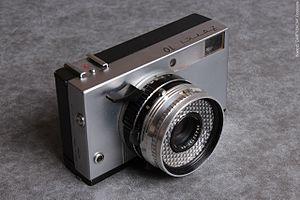
"Zorki est une ligne d’appareils photo télémétriques de petit format fabriqués en URSS entre 1948 et 1978. Ces appareils étaient à l'origine des copies d'appareils Leica à vis, puis s'éloignèrent peu à peu de leurs modèles par l'ajout de diverses améliorations, leur donnant une personnalité propre. La gamme des Zorki est équipée de la monture M39 ou ""Leica vissé"" autorisant l'utilisation de nombreux objectifs.